Barrancos ham

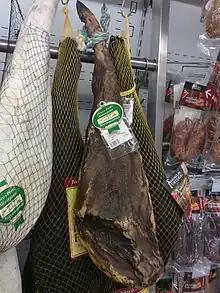
Presunto de Barrancos

It's prepared using hind legs of pigs from the so-called Alentejana breed (Sus ibericus), fed with acorns. The legs are salted, dried, and cured, without undergoing any smoking process, and they must weigh over 6 kg when still fresh. They have a distinct end shape obtained through elongated cutting, trimmed to a point or beak.